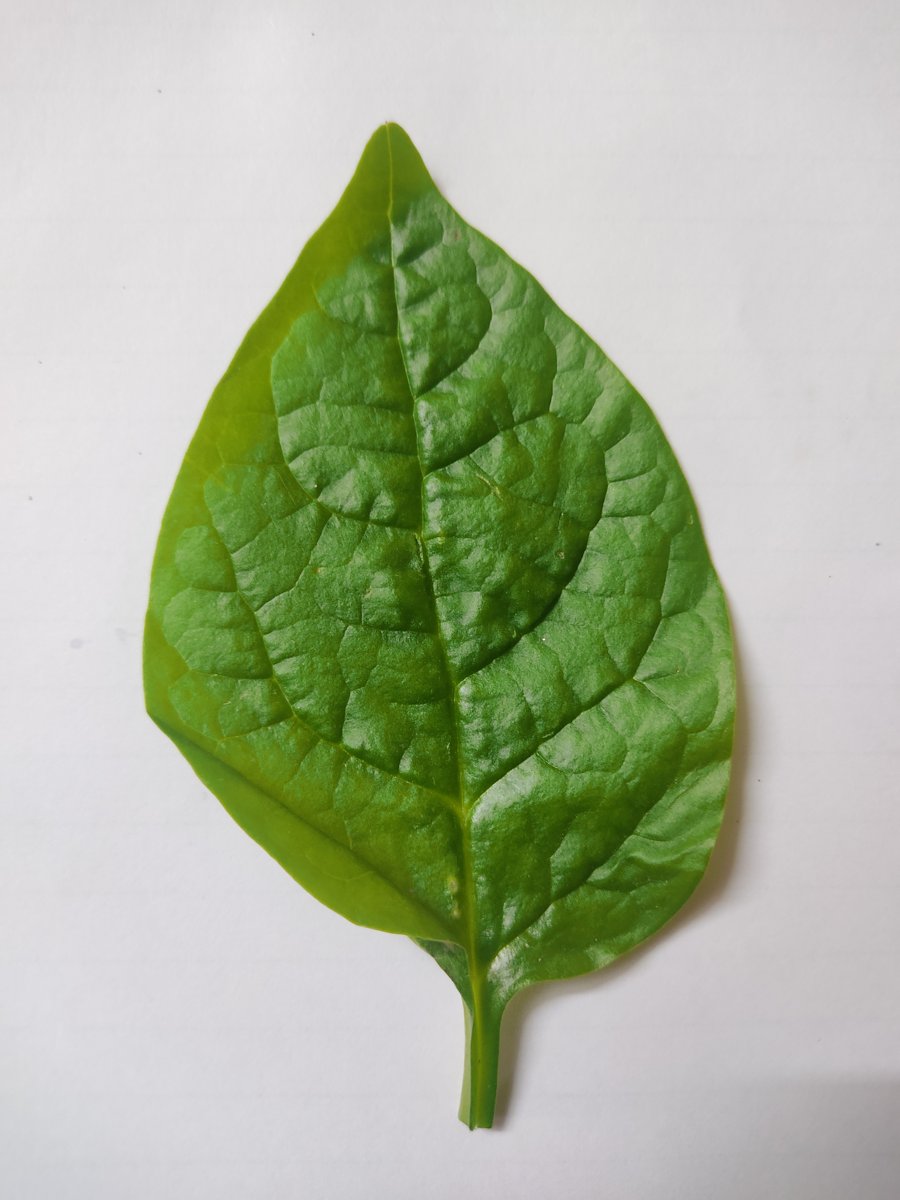
Label: Healthy-Leaf